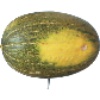
Label: Melon Piel de Sapo 1